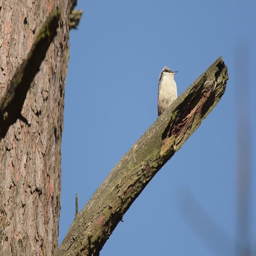
singing on the branch of pine